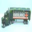
Label: truck